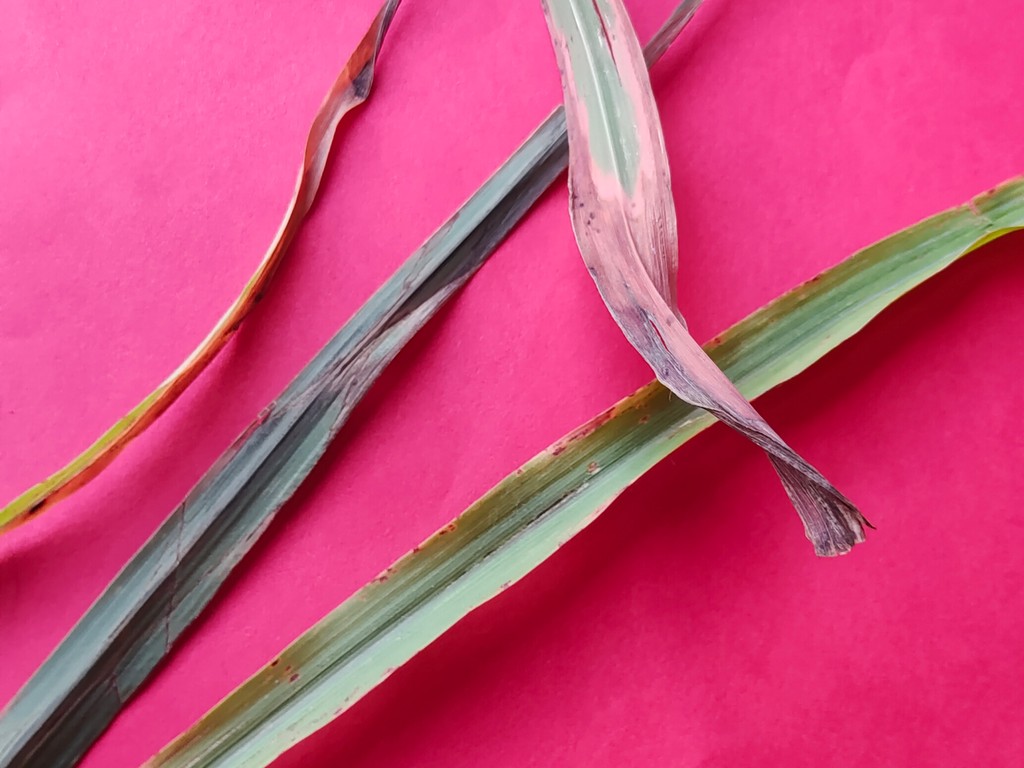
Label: Unhealthy